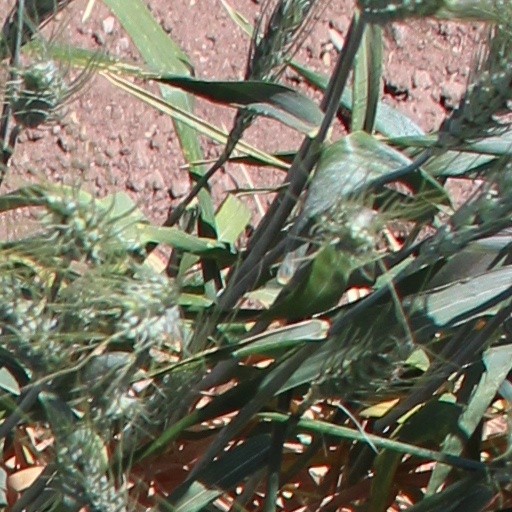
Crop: wheat